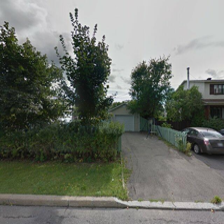
Label: streetView